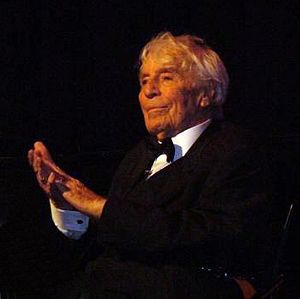
Johannes Heesters
Heesters, 2006
Johannes Heesters, egentlig Johan Marius Nicolaas Heesters var en hollandsk-østrigsk skuespiller, sanger og entertainer, der har haft en 87 år lang karriere, men næsten kun er blevet kendt i den tysktalende verden. Han regnes som verdens ældste aktive scenekunstner nogensinde.